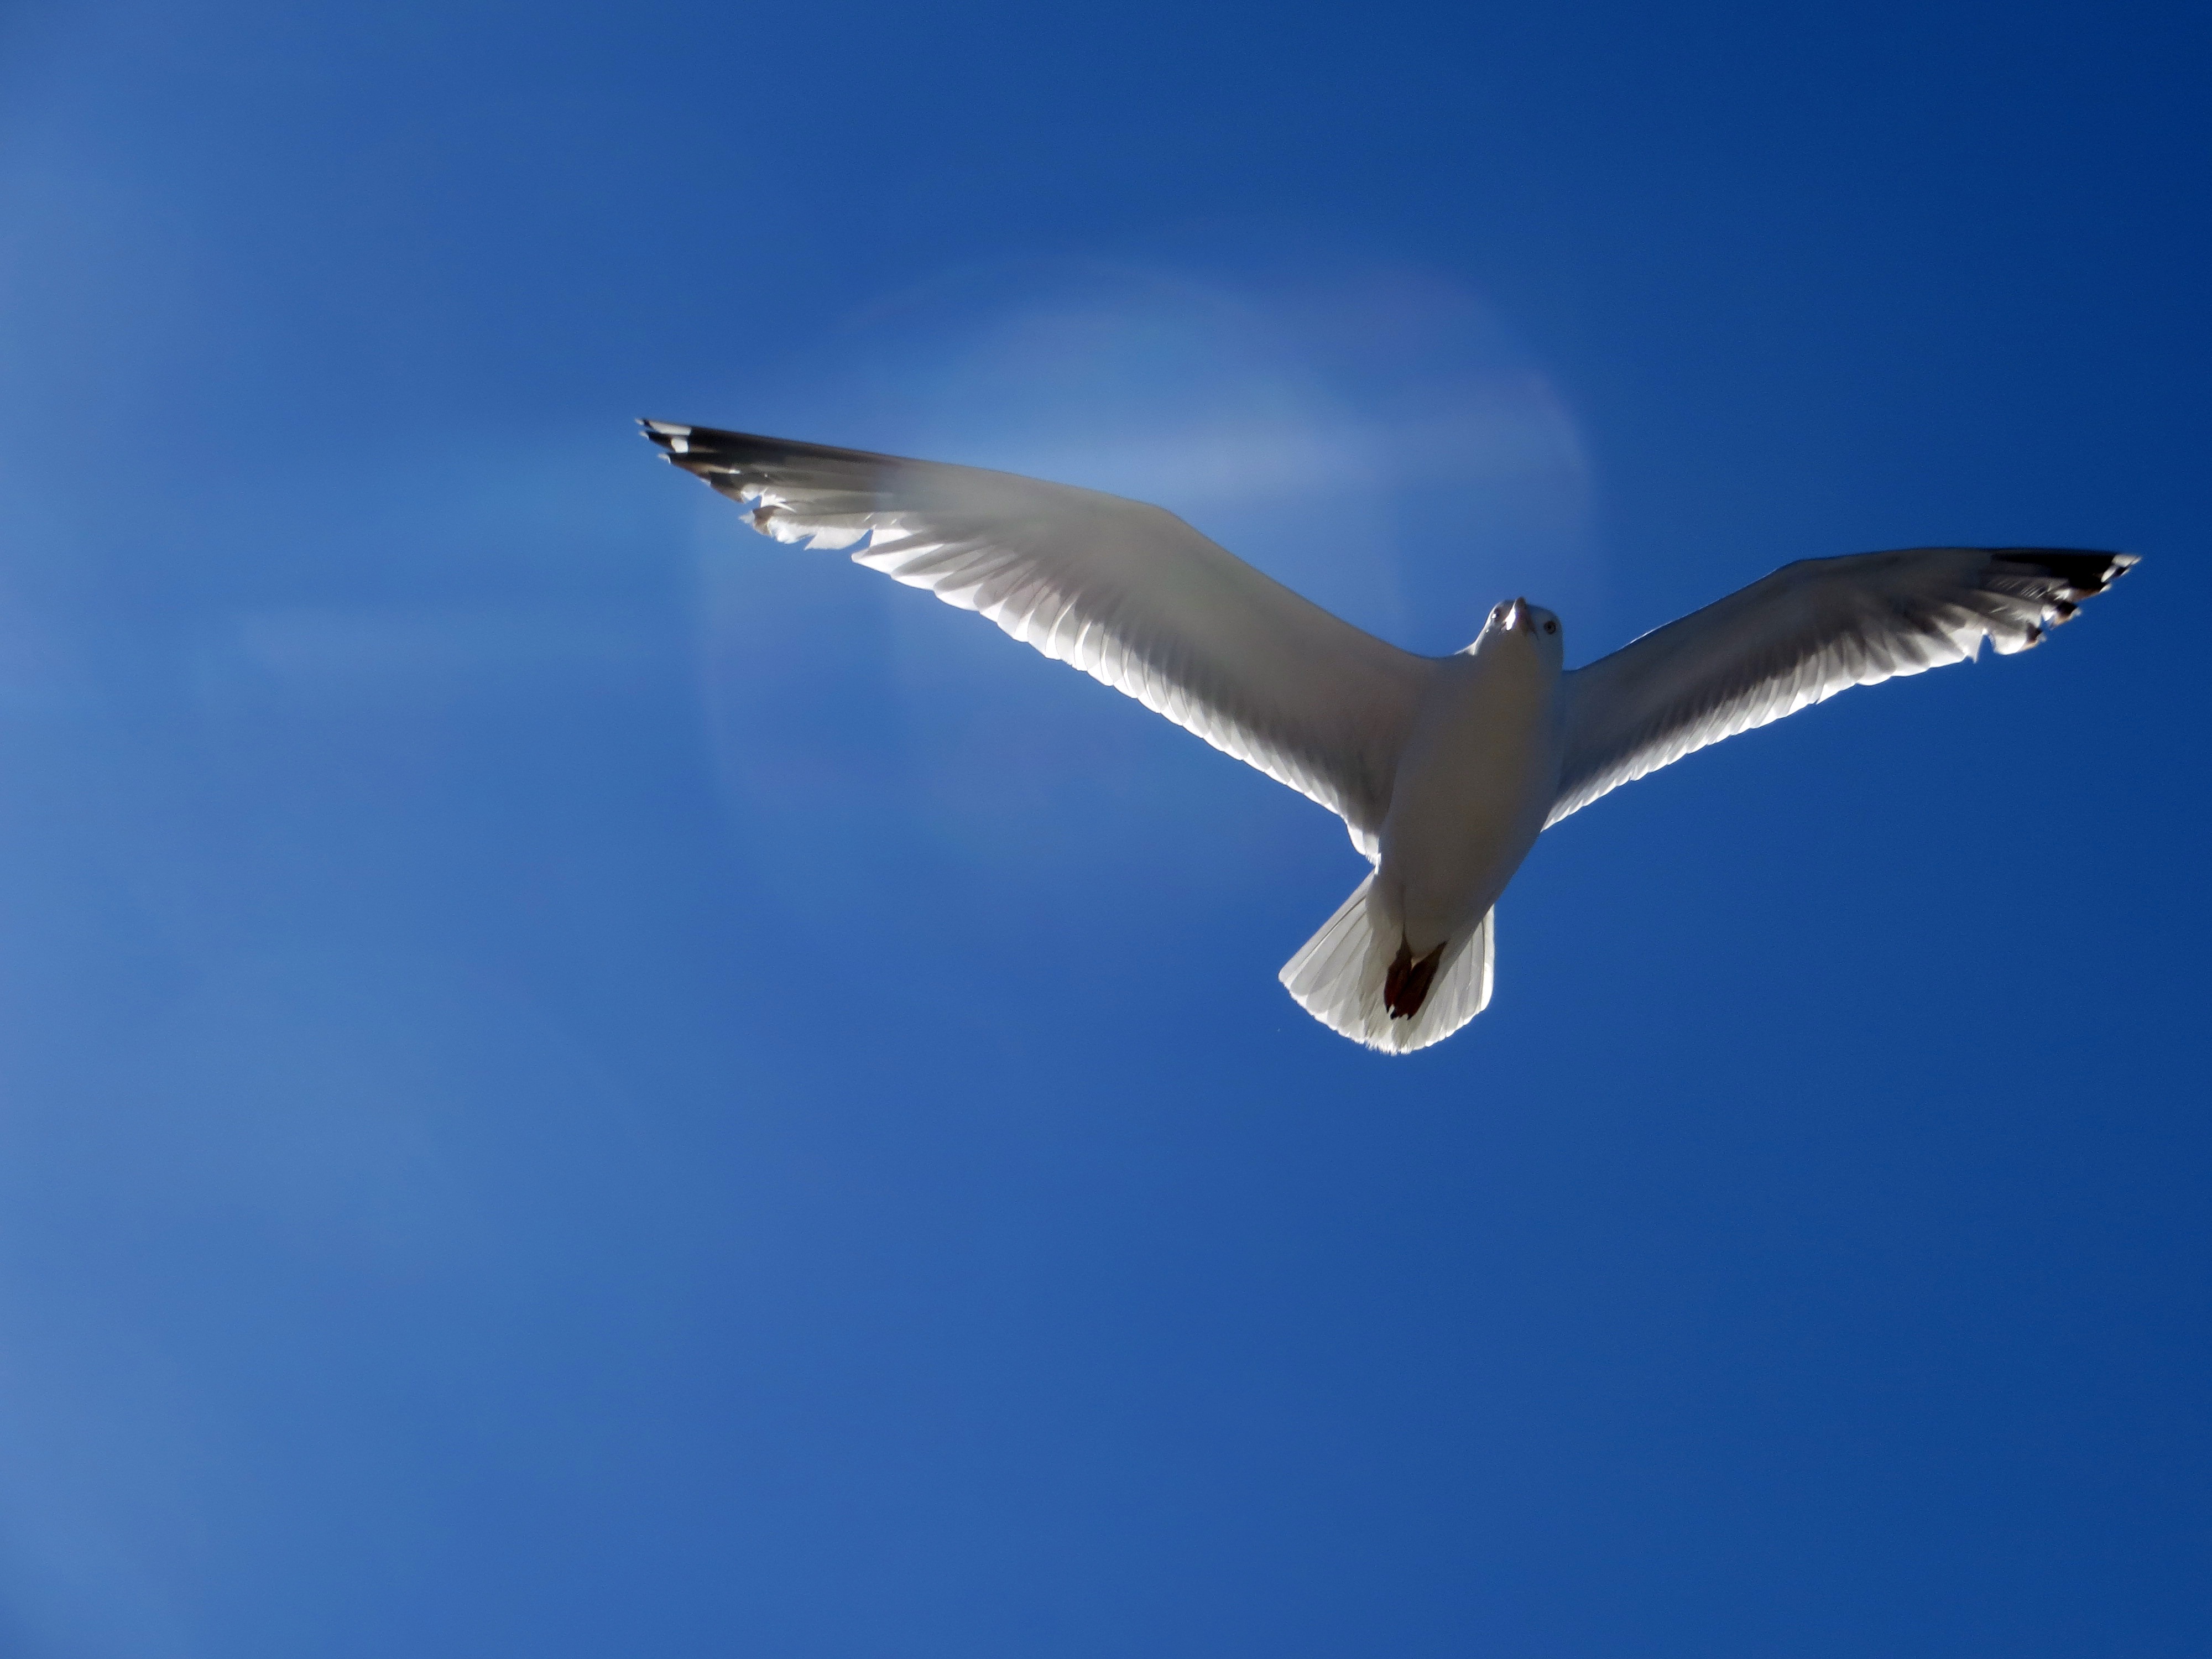
coast, bird, wing, sky, seabird, fly, seagull, gull, flight, glide, airliner, sail, vertebrate, elegant, baltic sea, charadriiformes